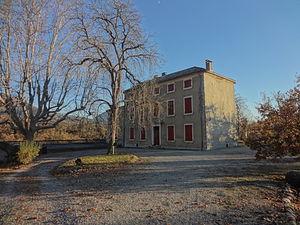
Valernes est une commune française située dans le département des Alpes-de-Haute-Provence, en région Provence-Alpes-Côte d'Azur.